Gjerstad Station

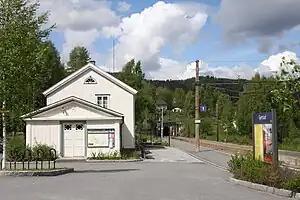

Gjerstad Station is a railway station located in the village of Gjerstad in the municipality of Gjerstad in Agder county, Norway. The station sits along the Sørlandsbanen railway line and it is served by express trains to Kristiansand and Oslo. The small station has a waiting room, parking for up to 25 cars, and bus and taxi connections to the surrounding area.